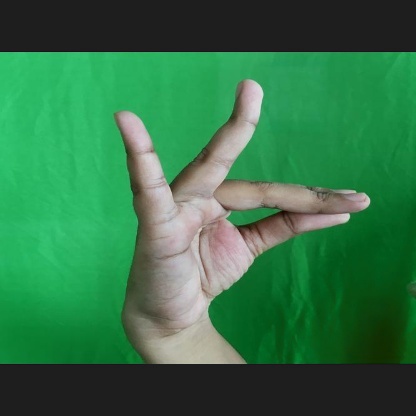
Mudra: Katakamukha